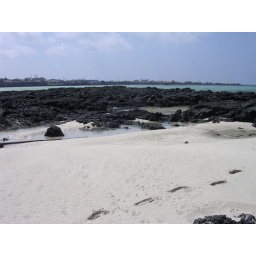
feet sink in the white sand!! hmmm.....